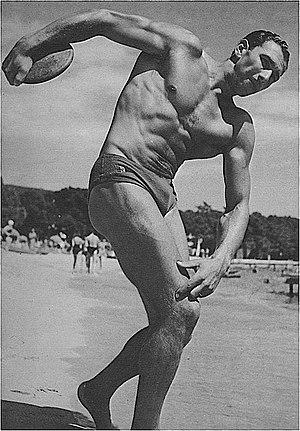
Marcel Rouet dans la pose du Discobole de Myron en 1960
Marcel Rouet, né le 5 mars 1909 à Paris et mort le 3 décembre 1982 à Liancourt, est un essayiste français.